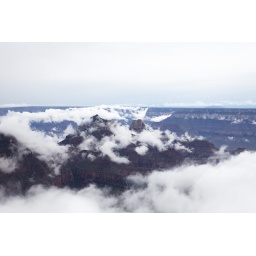
Seeing how 95% of the canyon was covered by clouds, here's a close up shot of what the rocks looked like.